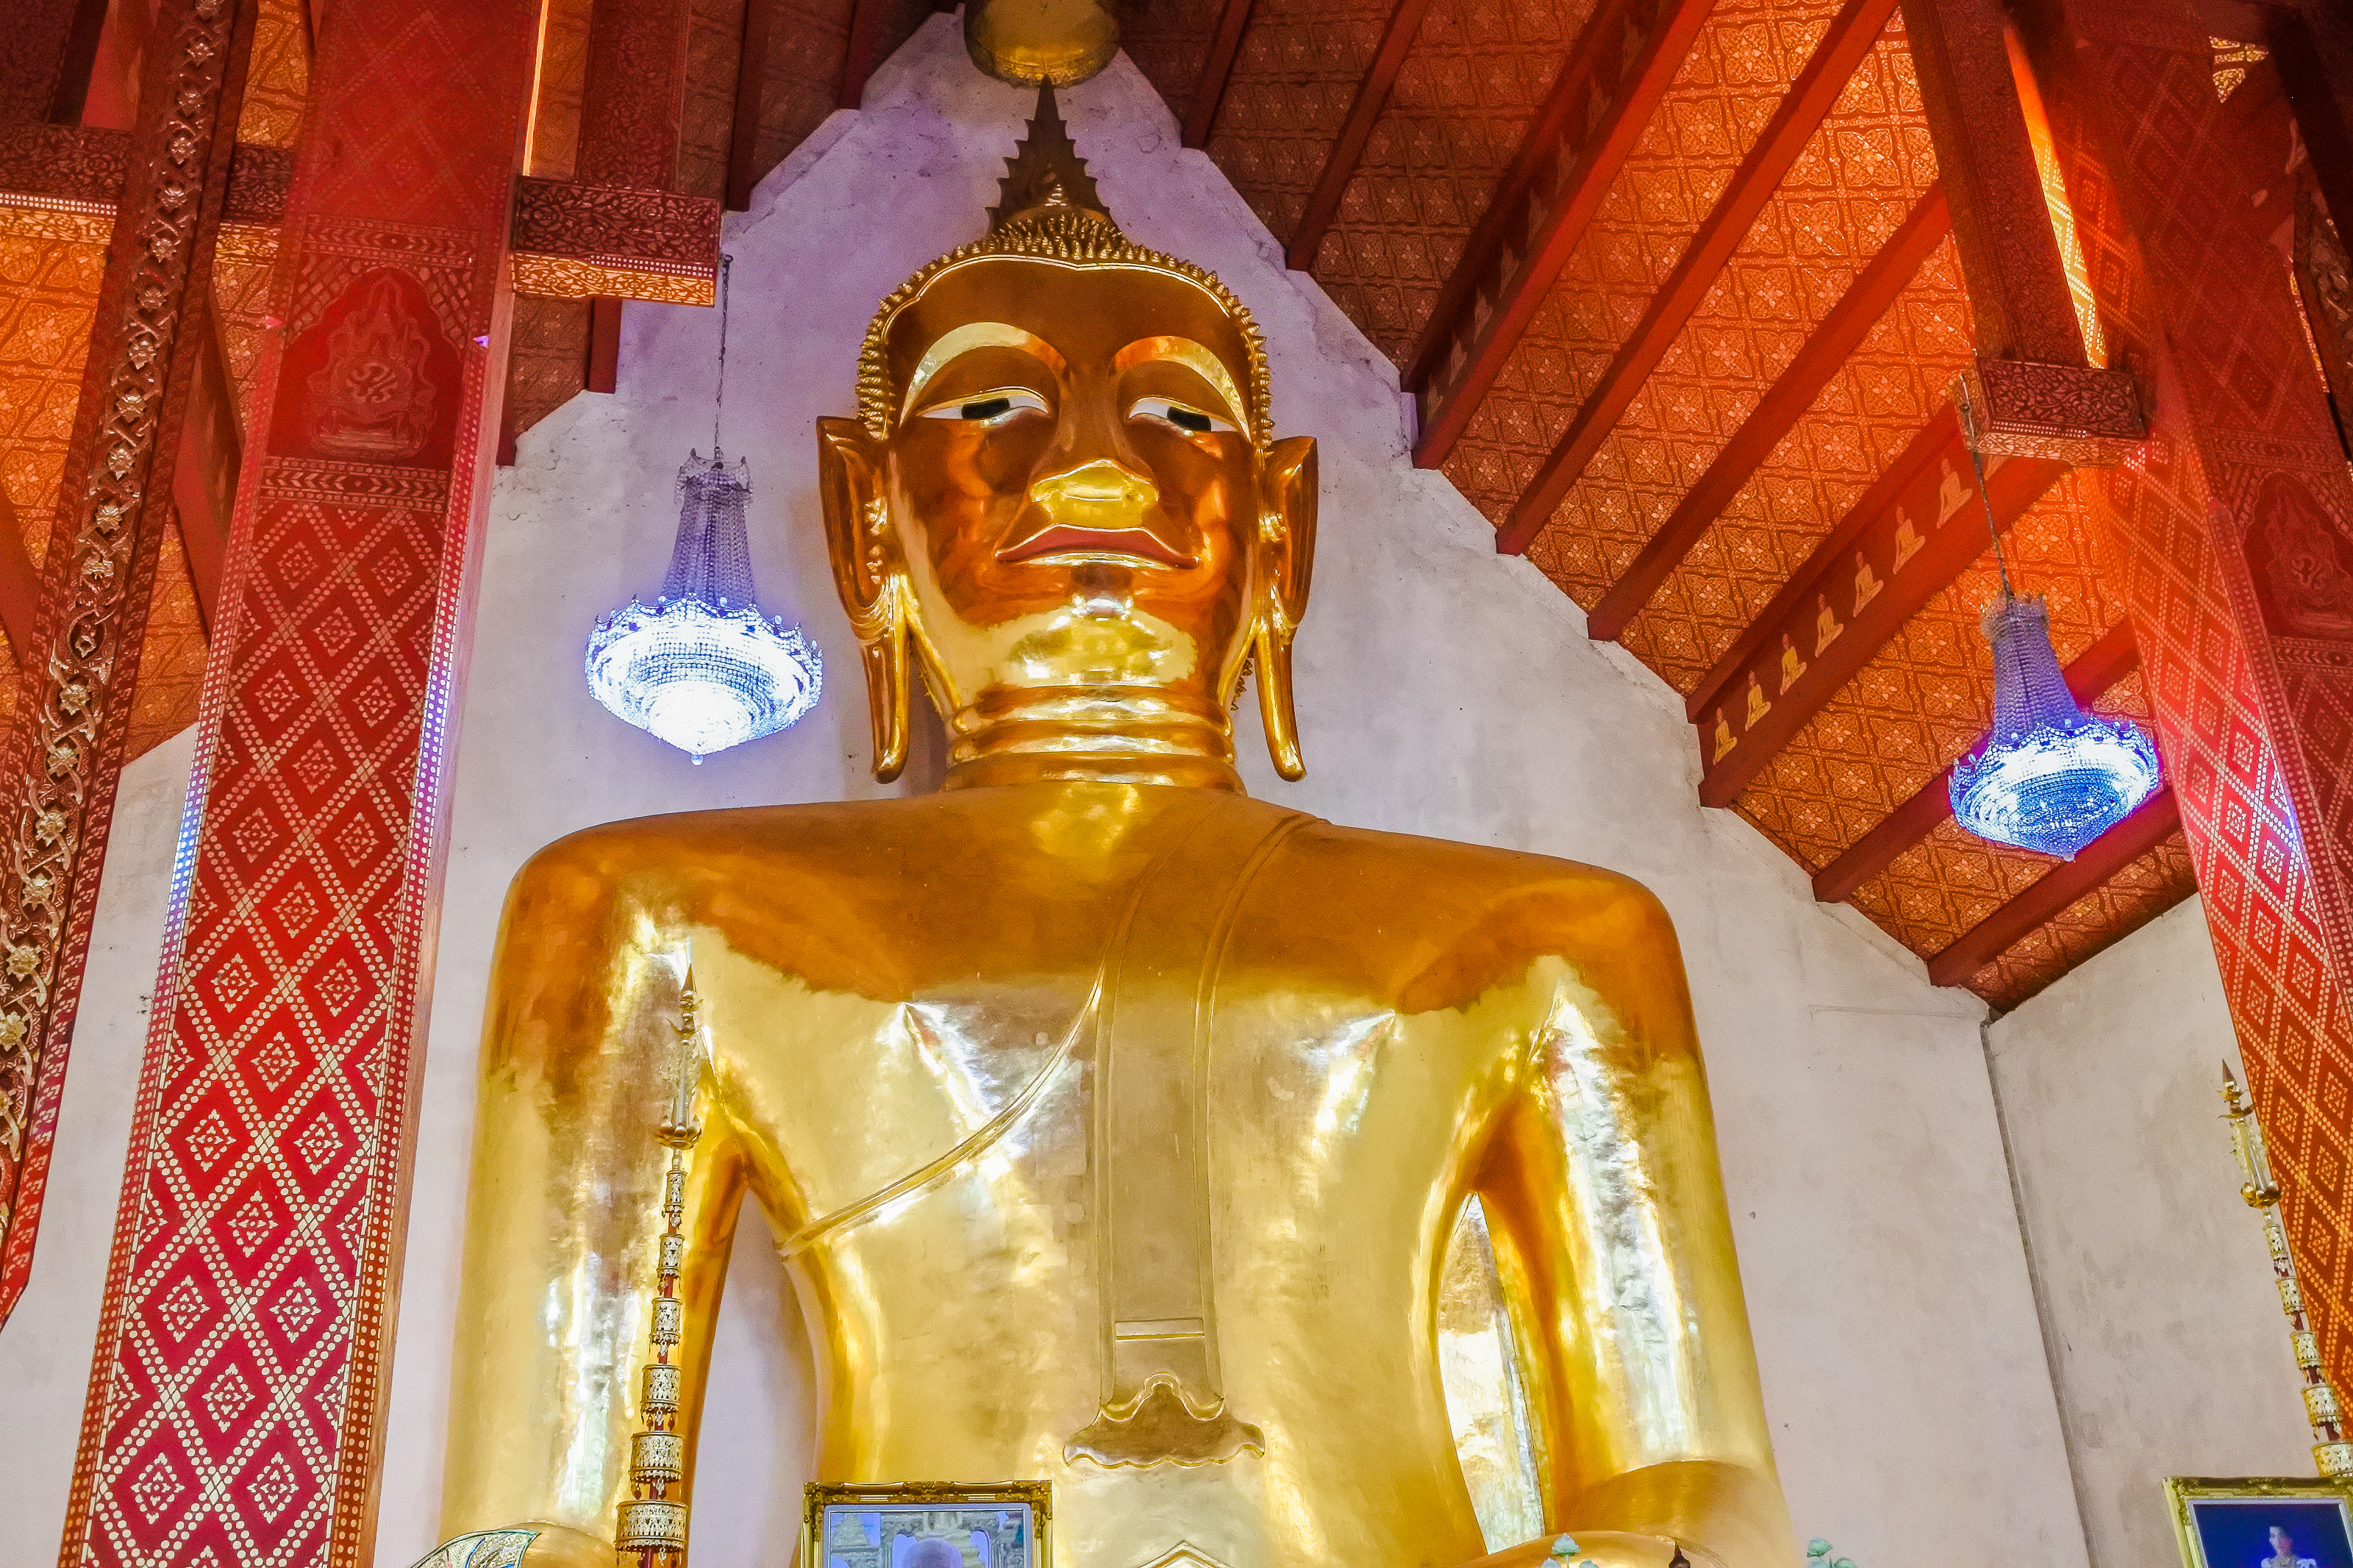
big, pilgrimage, building, pray, red, beautiful, white, buddha, thailand, golden, landmark, image, large, old, oriental, statue, thai, spirituality, ancient, traditional, light, background, siam, worship, religious, faith, tourism, interior, gold, tourist, phayao, exotic, architecture, art, famous, historic, holy, asia, asian, sculpture, wat, buddhism, religion, prayer, culture, buddhist, spiritual, temple, travel, god, place of worship, shrine, guru, fictional character, metal